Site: brandenburg
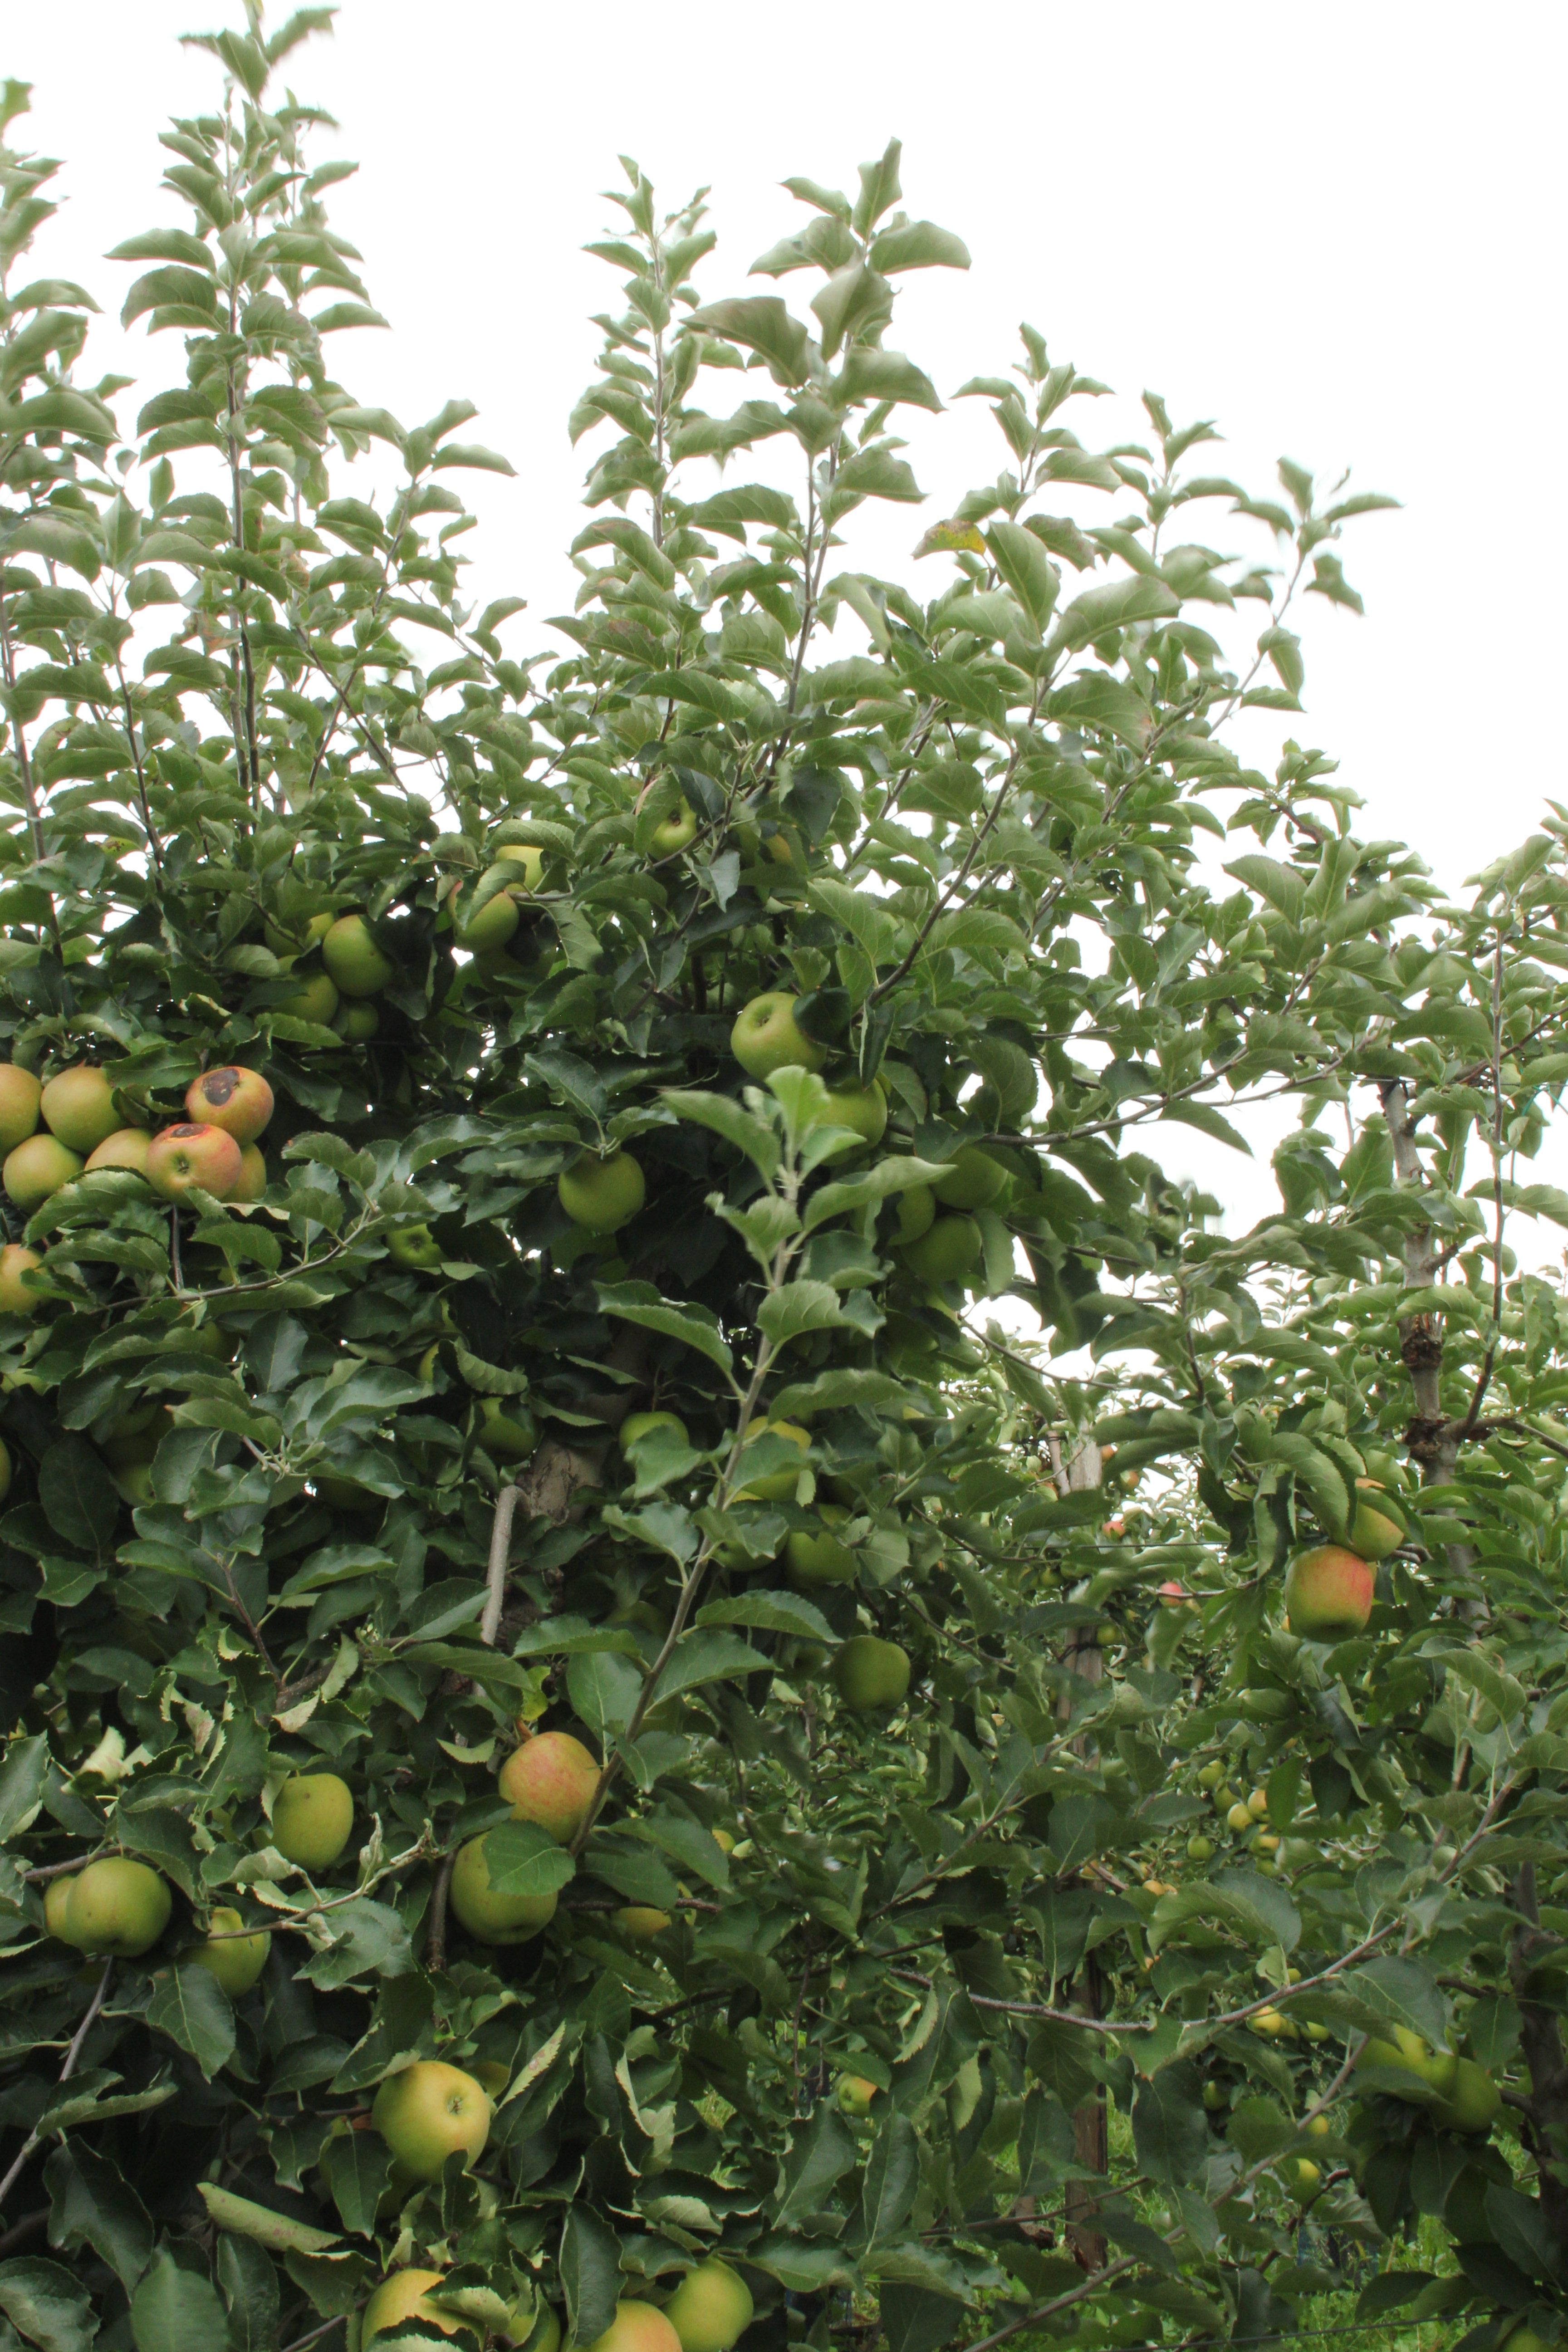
Growth stage (BBCH 87): Maturity of fruit and seed